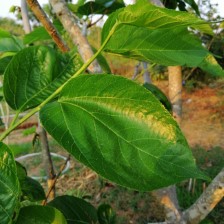
Variety: TaiwanMeacho